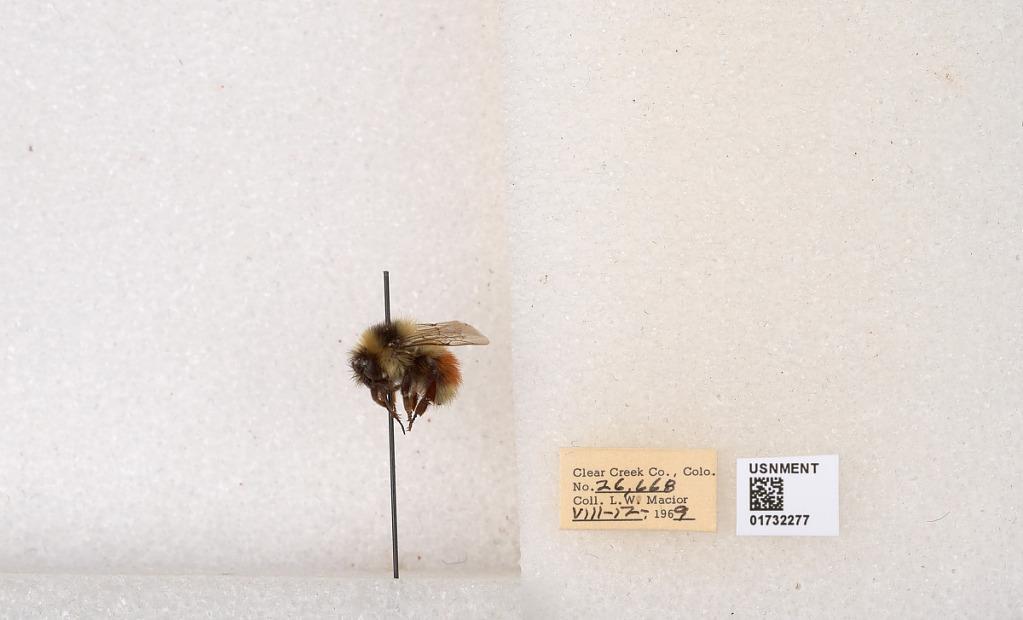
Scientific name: Bombus (Pyrobombus) sylvicola Kirby
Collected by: L. Macior
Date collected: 1969-8-12
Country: United States
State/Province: Colorado
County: Clear Creek
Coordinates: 39.7006, -105.694